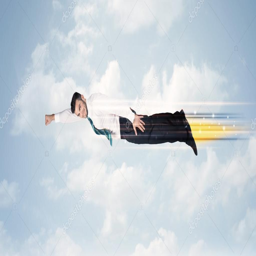
happy business man flying fast on the sky between clouds stock picture